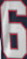
Number: 6